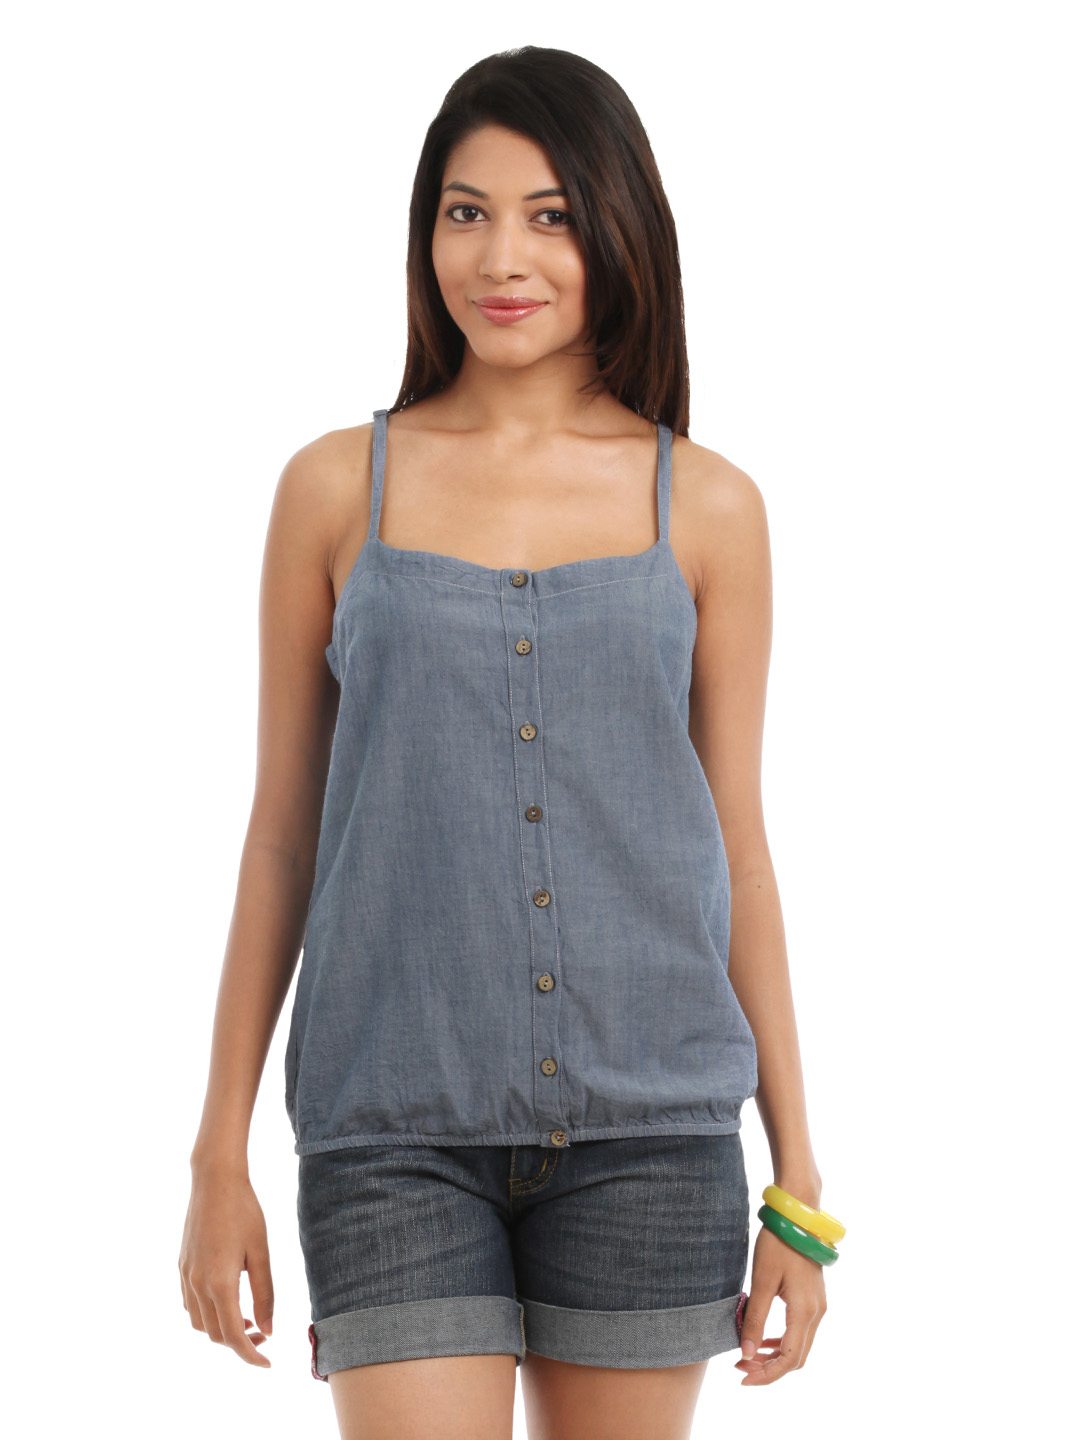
ONLY Women Blue Top
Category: Apparel / Topwear / Tops
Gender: Women
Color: Blue
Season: Summer 2012
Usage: Casual